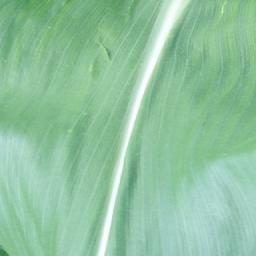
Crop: corn
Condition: (maize)_healthy